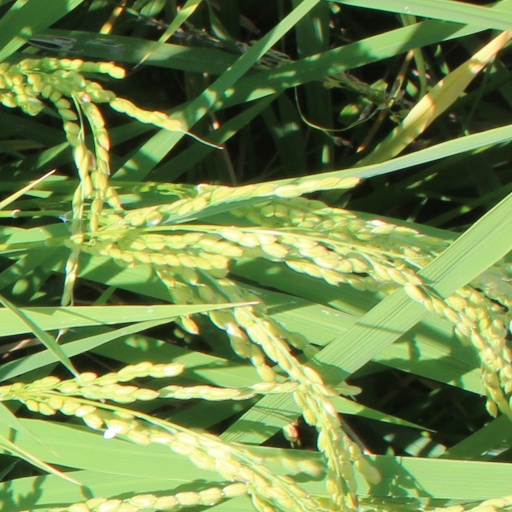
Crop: rice